Italian Peruvians

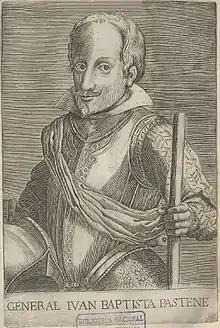
The Genoese explorer Juan Bautista Pastene

The Italian community is characterized by having started since the times of the Spanish colony in Peru. Concentrated in and around Lima, these first Italians (a few hundred only) mostly came from the Genoa area. Many of them achieved first-level political-economic positions in colonial and postcolonial Peruvian society. The presence of Ligurians in Peru since the 16th century can be explained by the bond that the Republic of Genoa had with Spain. They settled in Peru mostly to engage in trade and navigation.